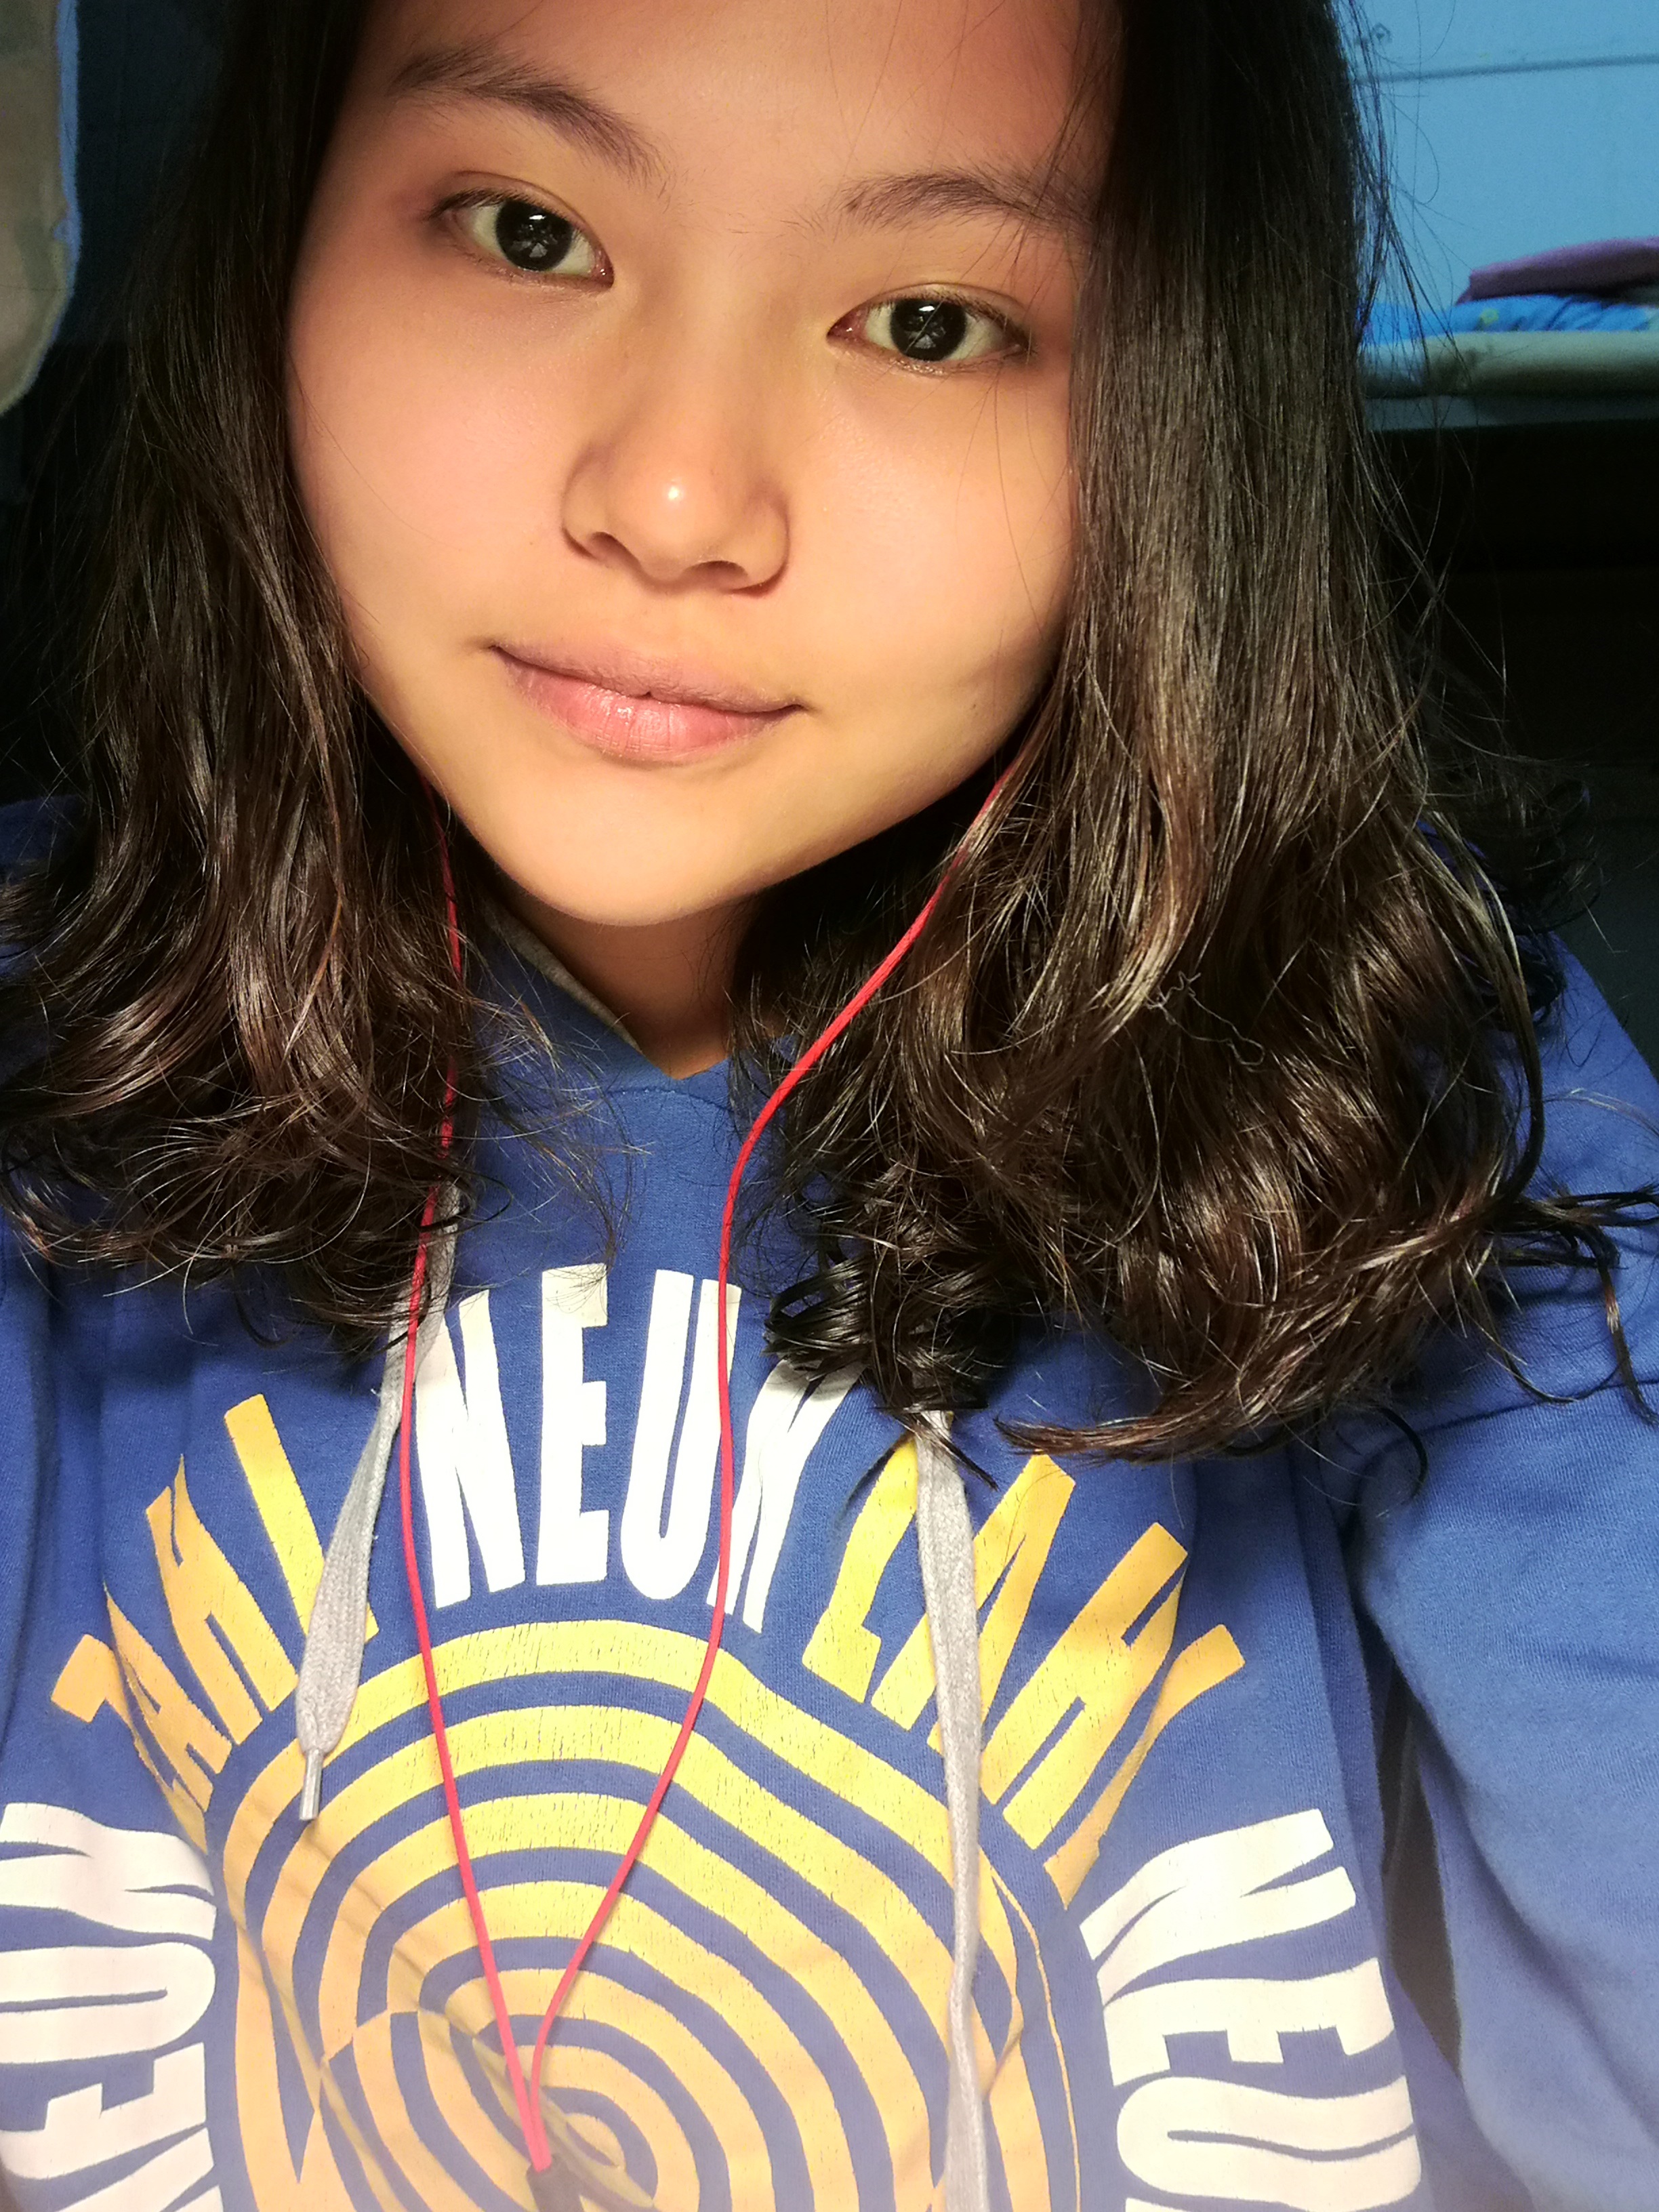
person, girl, hair, portrait, model, child, blue, lady, facial expression, hairstyle, smile, human body, face, nose, eye, head, skin, beauty, organ, photo shoot, brown hair